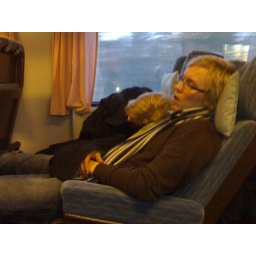
Random cute couple sleeping in the train back to the Silence of Northern Hell aka Rovaniemi.